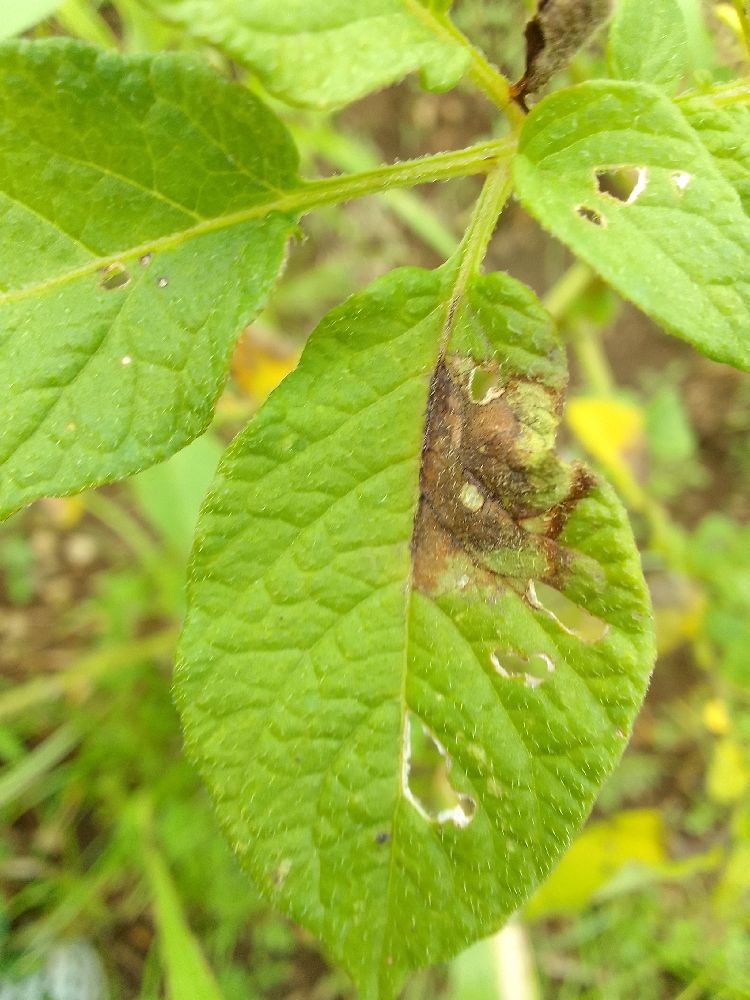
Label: Late blight